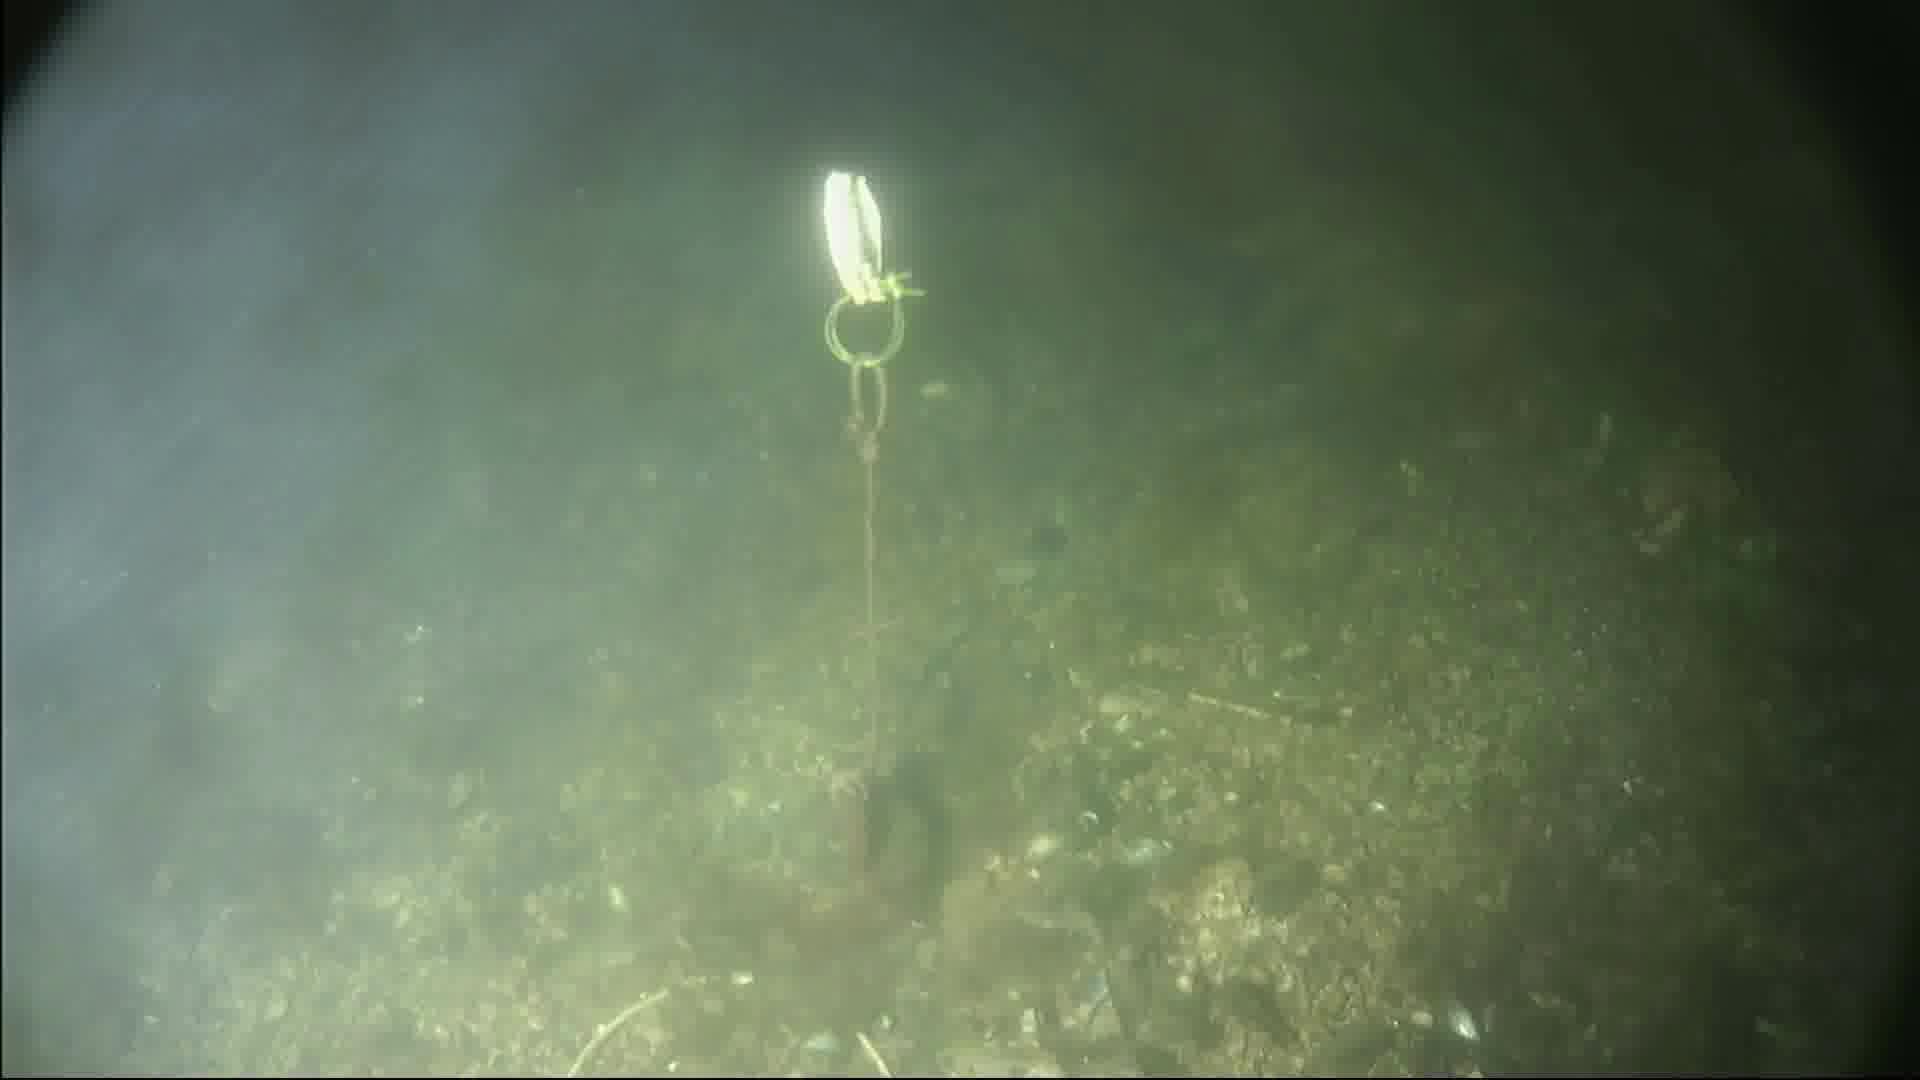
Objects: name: small_fish